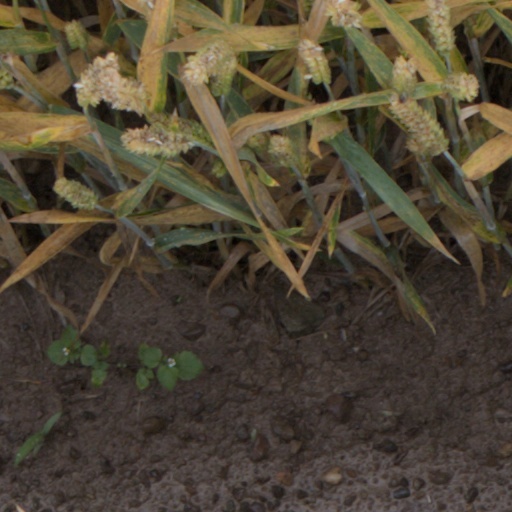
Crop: wheat